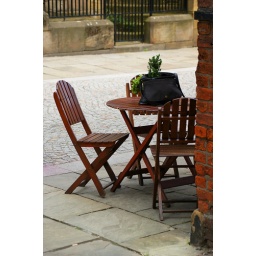
Novel use for old handbags, seen here being used for a plant pot. Side street in Sheffield, UK.